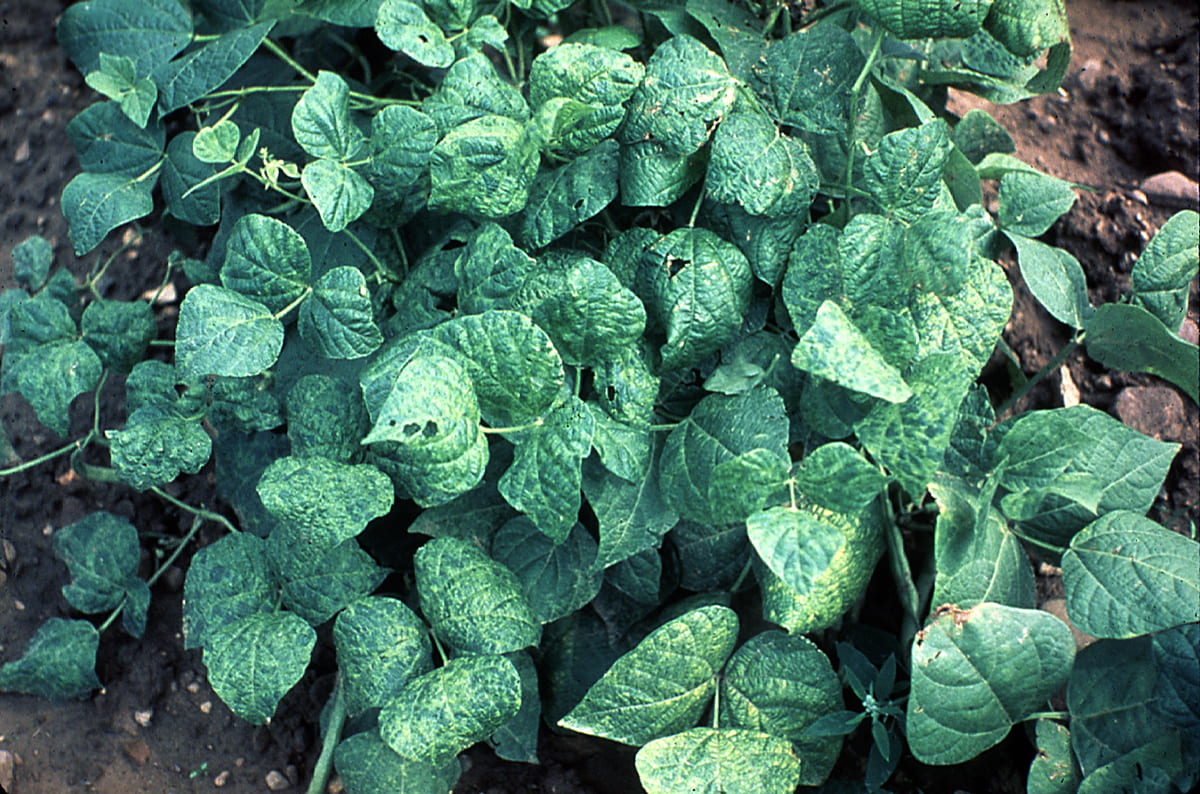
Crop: unknown
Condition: bean_mosaic_virus